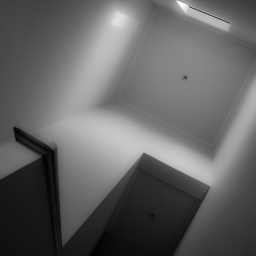
Interior abstractions in black & white